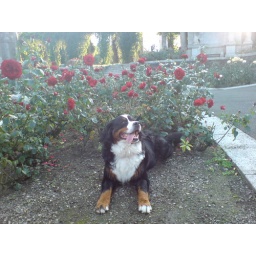
My graceful little girl in the rose garden.